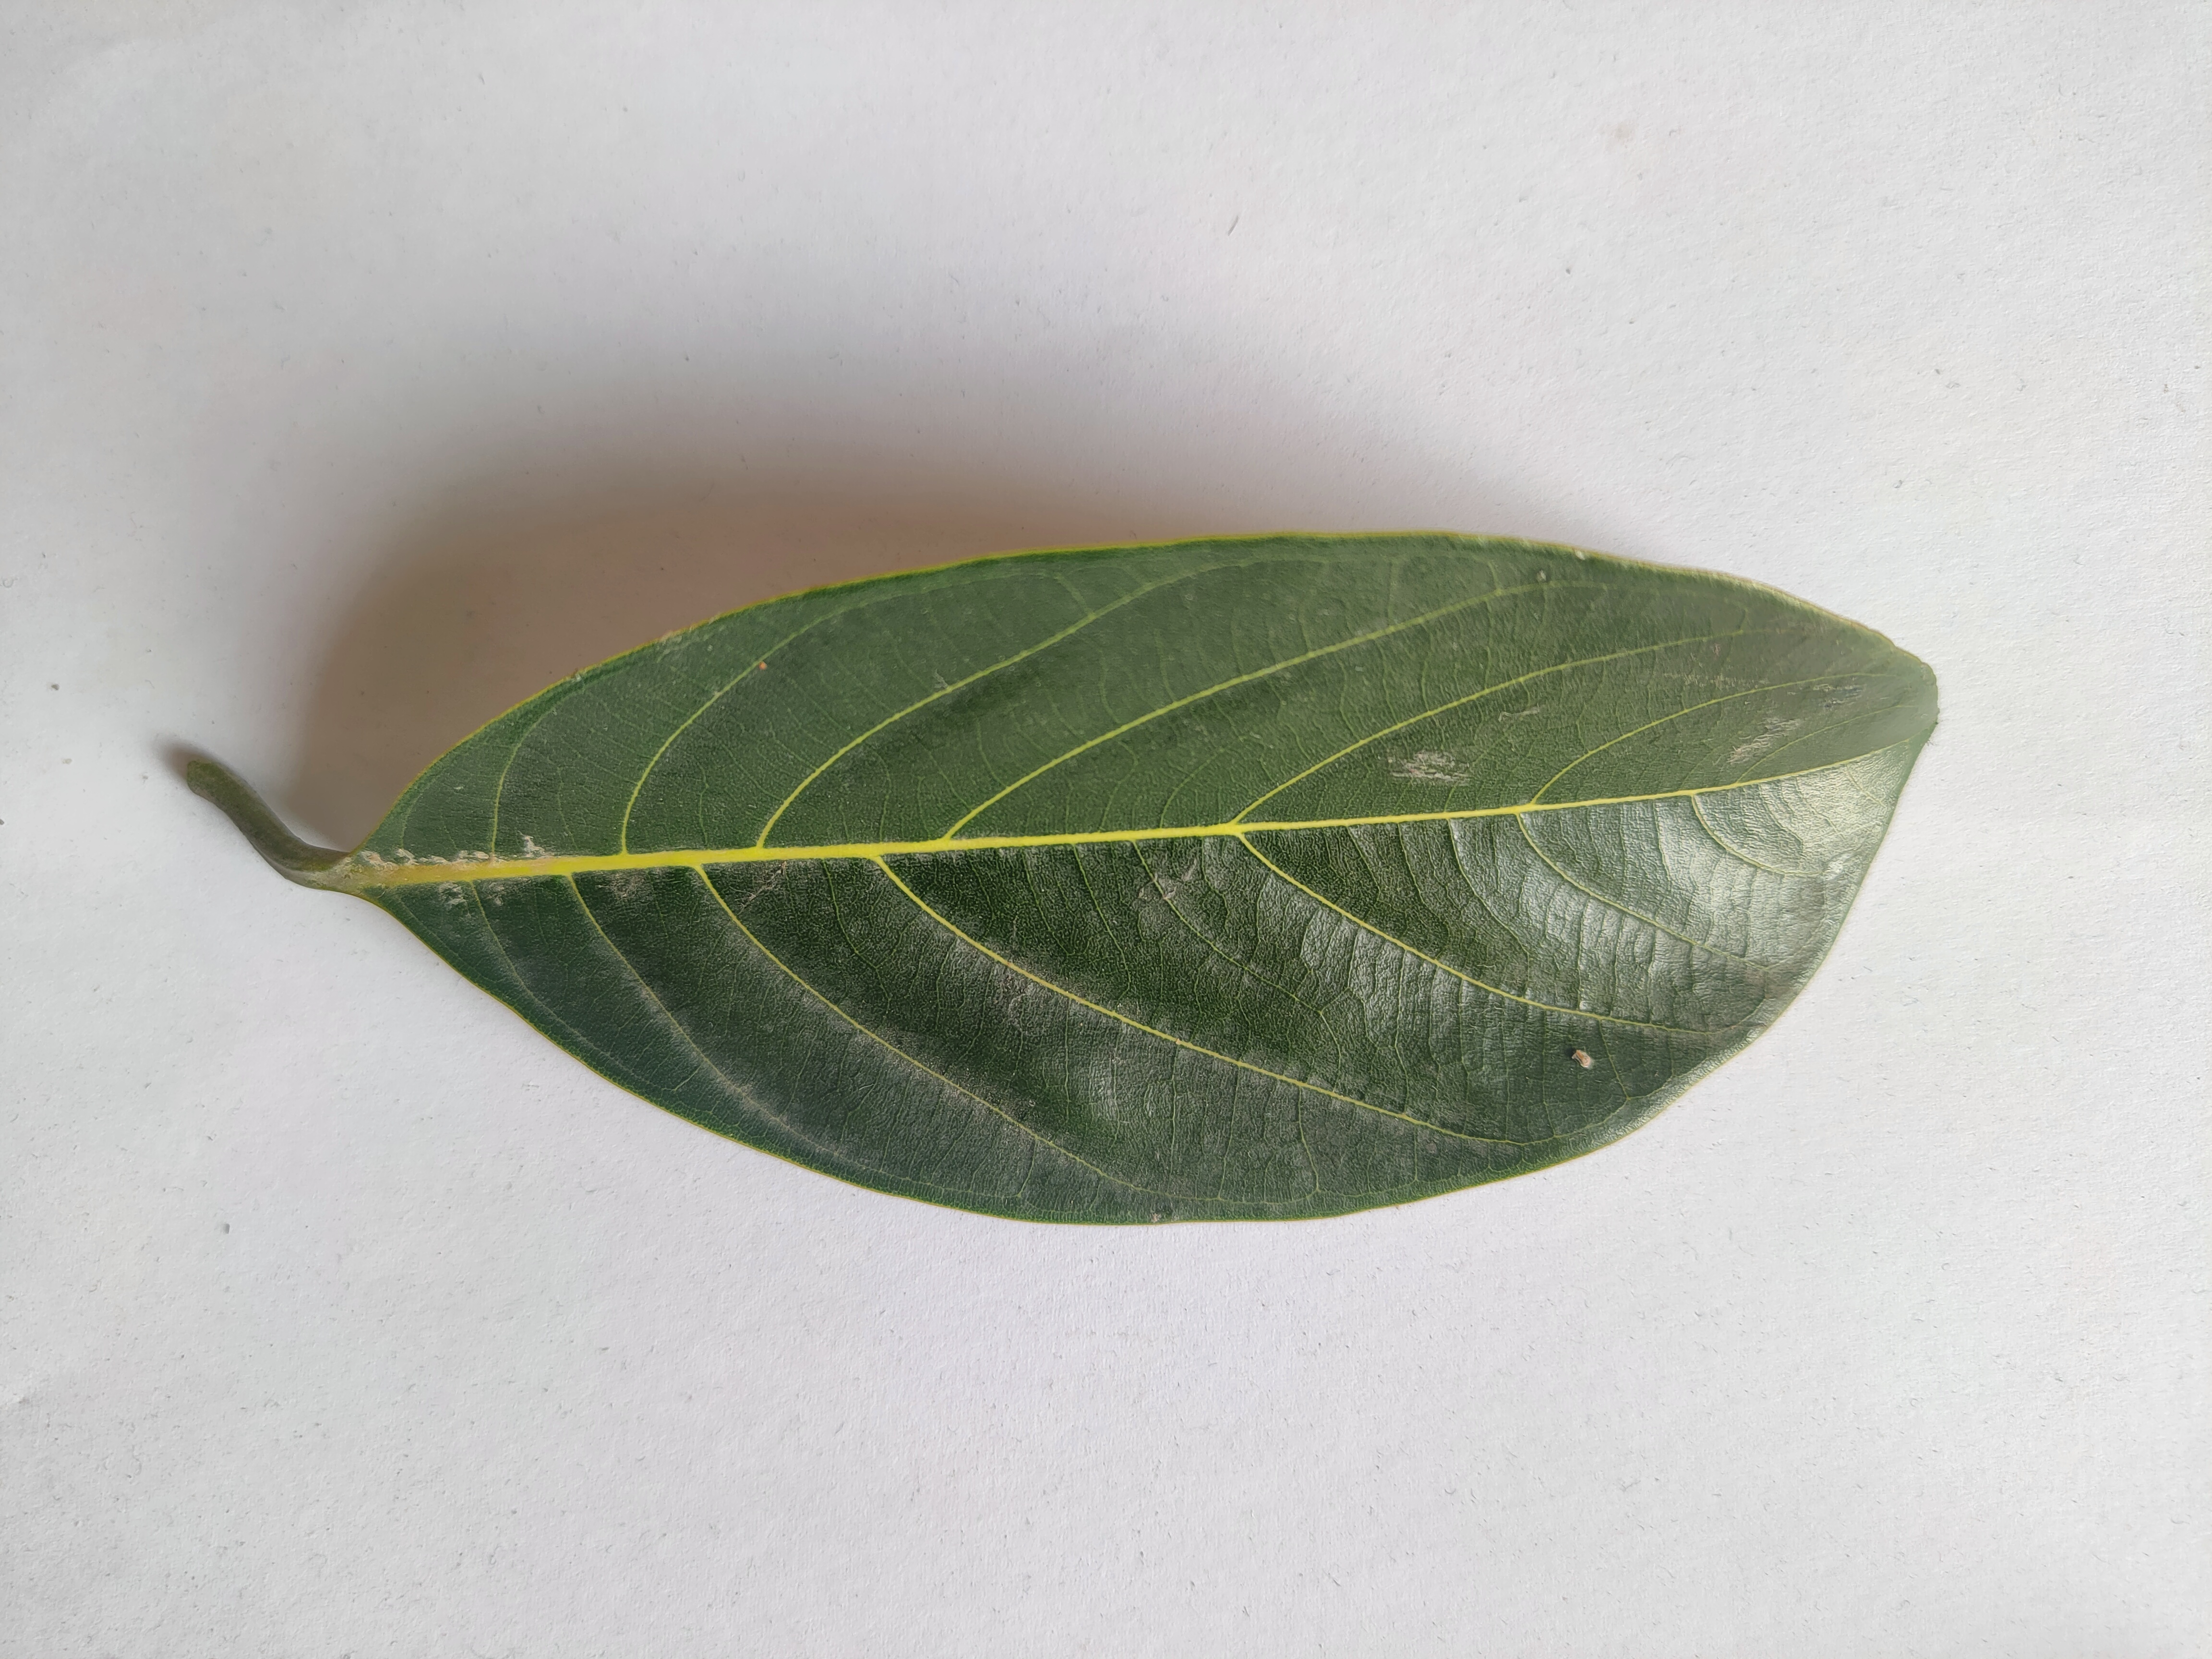
Leaf variety: Jackfruit